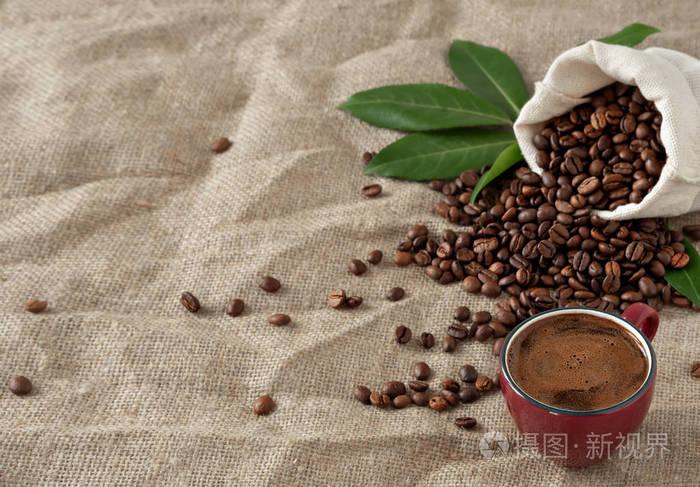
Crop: unknown
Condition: coffee